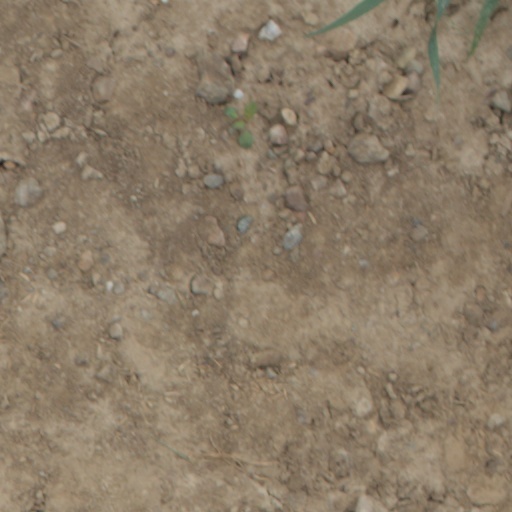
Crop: wheat